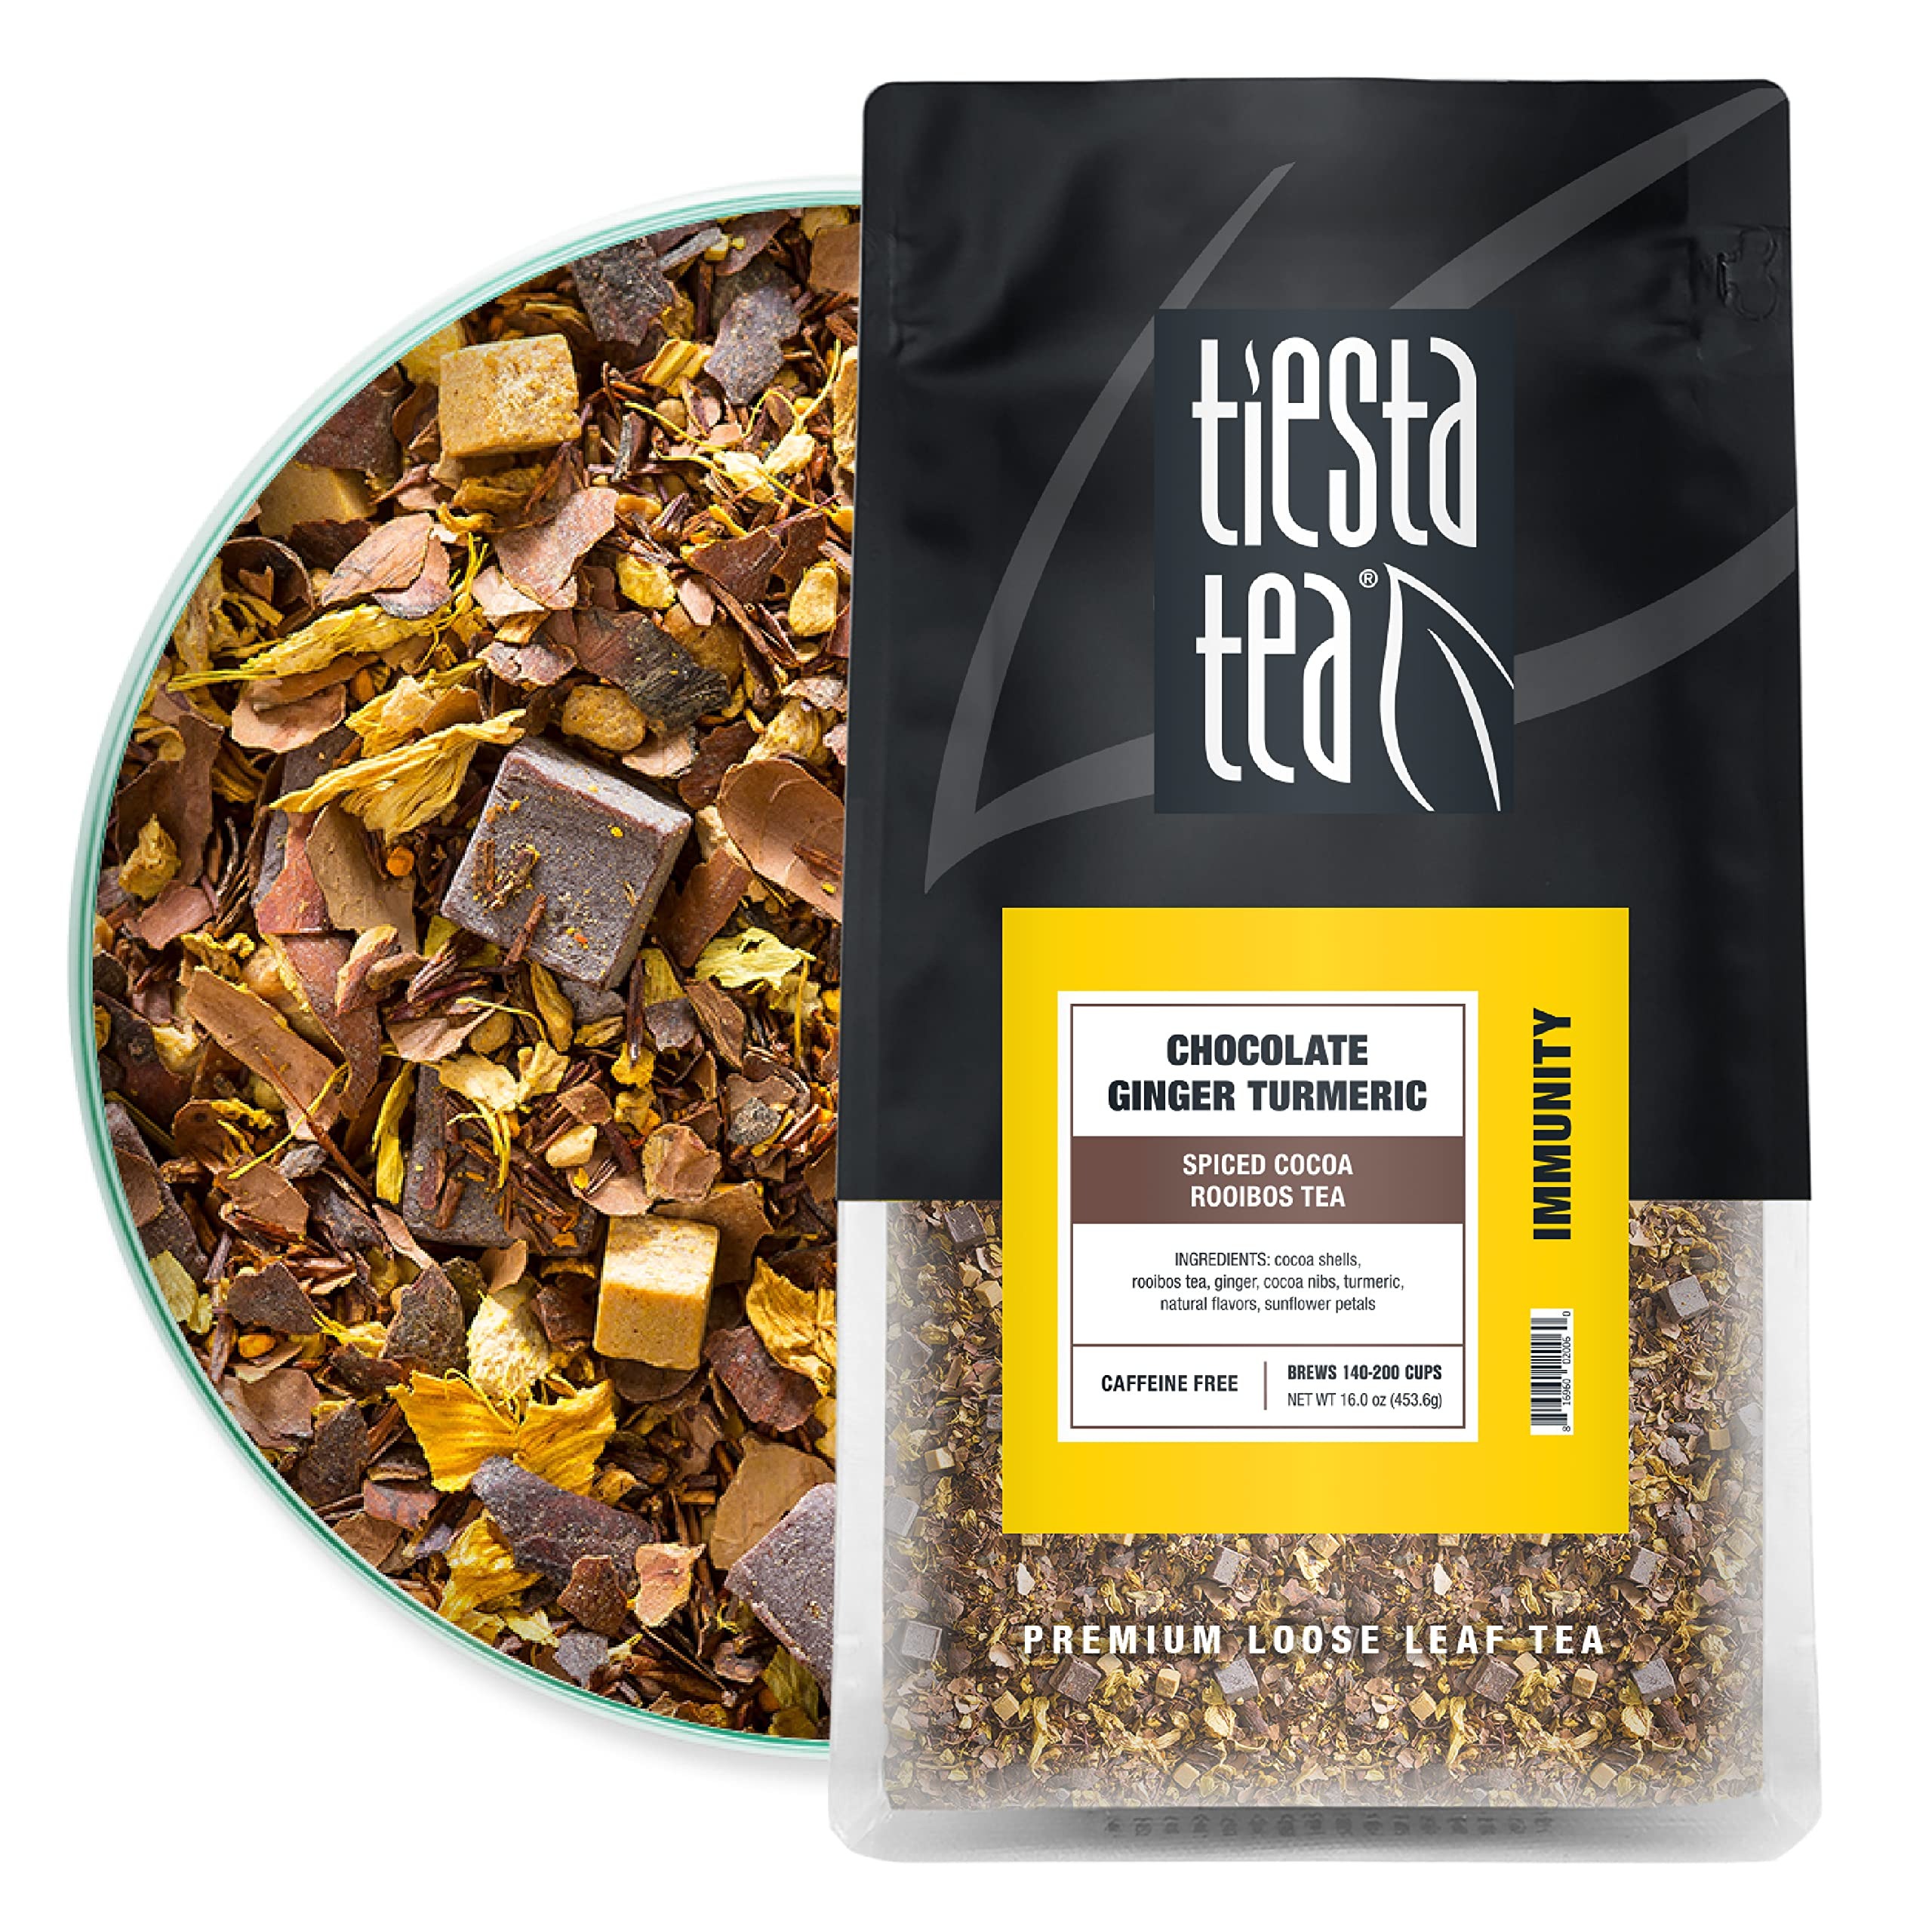
Item Name: Tiesta Tea - Chocolate Ginger Turmeric Loose Leaf Tea | Vanilla Rooibos Herbal Blend with Rich Flavors | Caffeine-Free | Makes up to 200 Cups | Resealable Bulk Pouch | 16 Ounce
Bullet Point 1: DELICIOUS CHOCOLATE GINGER TURMERIC TEA: Tiesta Tea’s Chocolate Ginger Turmeric blend combines smooth cocoa shells, rooibos, ginger, and a touch of turmeric. This caffeine-free tea offers a spiced, chocolaty warmth, perfect for cozy moments in winter or refreshing iced enjoyment in spring and summer.
Bullet Point 2: PREMIUM QUALITY LOOSE LEAF TEA: Experience the rich flavors of our premium blend, featuring cocoa, rooibos, ginger, and turmeric. Each vibrant leaf offers a luxurious, aromatic brew, free from disposable tea bags. Elevate your tea ritual with every sip.
Bullet Point 3: RESEALABLE BULK POUCH: Our reusable, airtight pouch keeps your tea fresh for 140-200 cups. It’s a perfect gift for tea lovers and a beautiful addition to any countertop, preserving the quality and freshness of your loose leaf tea.
Bullet Point 4: SIMPLE BREWING: Brew 1.5 tsp of tea in 8 oz of water at 208°F. Steep for 5-7 minutes, then enjoy the rich, aromatic flavor in each cup. It’s an easy way to savor the full taste of this premium blend.
Bullet Point 5: SEASONAL FLAVORS: Tiesta Tea’s loose-leaf blends are crafted to complement the vibrant, sunny days of Spring and Summer. These refreshing and aromatic flavors are perfect for sipping on warm afternoons, whether you’re unwinding at home or enjoying time outdoors with friends.
Value: 16.0
Unit: Ounce

Price: 45